HIV/AIDS

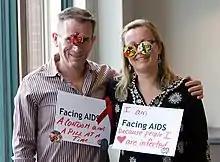
People wearing AIDS awareness signs. On the left: "Facing AIDS a condom and a pill at a time"; on the right: "I am Facing AIDS because people I ♥ are infected"

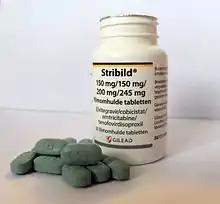
"Stribild" – a common once-daily ART regime consisting of elvitegravir, emtricitabine, tenofovir and the booster cobicistat

Consistent condom use reduces the risk of HIV transmission by approximately 80% over the long term. When condoms are used consistently by a couple in which one person is infected, the rate of HIV infection is less than 1% per year. There is some evidence to suggest that female condoms may provide an equivalent level of protection. Application of a vaginal gel containing tenofovir (a reverse transcriptase inhibitor) immediately before sex seems to reduce infection rates by approximately 40% among African women. By contrast, use of the spermicide nonoxynol-9 may increase the risk of transmission due to its tendency to cause vaginal and rectal irritation.